Jeff Golden

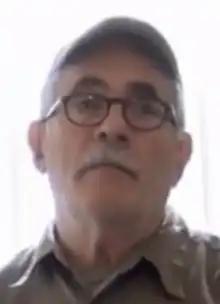
Golden in 2019

Jeffrey Simon Golden (born April 24, 1950) is a political activist, radio personality, politician, and author from Southern Oregon. His commentary and political leaning are progressive. He is the producer and host of the regional PBS series Immense Possibilities. In 2018, he was elected to the Oregon State Senate, representing District 3.